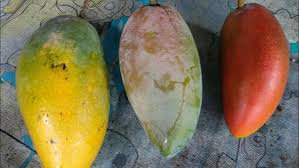
Label: Mango